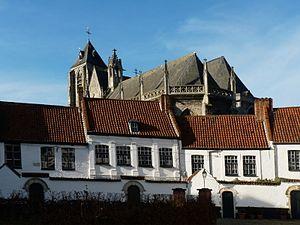
Le béguinage Sainte-Élisabeth de Courtrai est un béguinage fondé en 1238 à Courtrai par la comtesse de Flandre Jeanne de Constantinople. Les quarante-et-une maisonnettes actuelles, toutes blanchies à la chaux, datent du XVIIᵉ siècle. Le béguinage possède la particularité d’avoir été construit tout près du centre de la ville. C'est un béguinage très attachant avec ses ruelles pavées bordées de maisonnettes. Il fait partie des béguinages flamands inscrits sur la liste du patrimoine mondial de l'UNESCO.